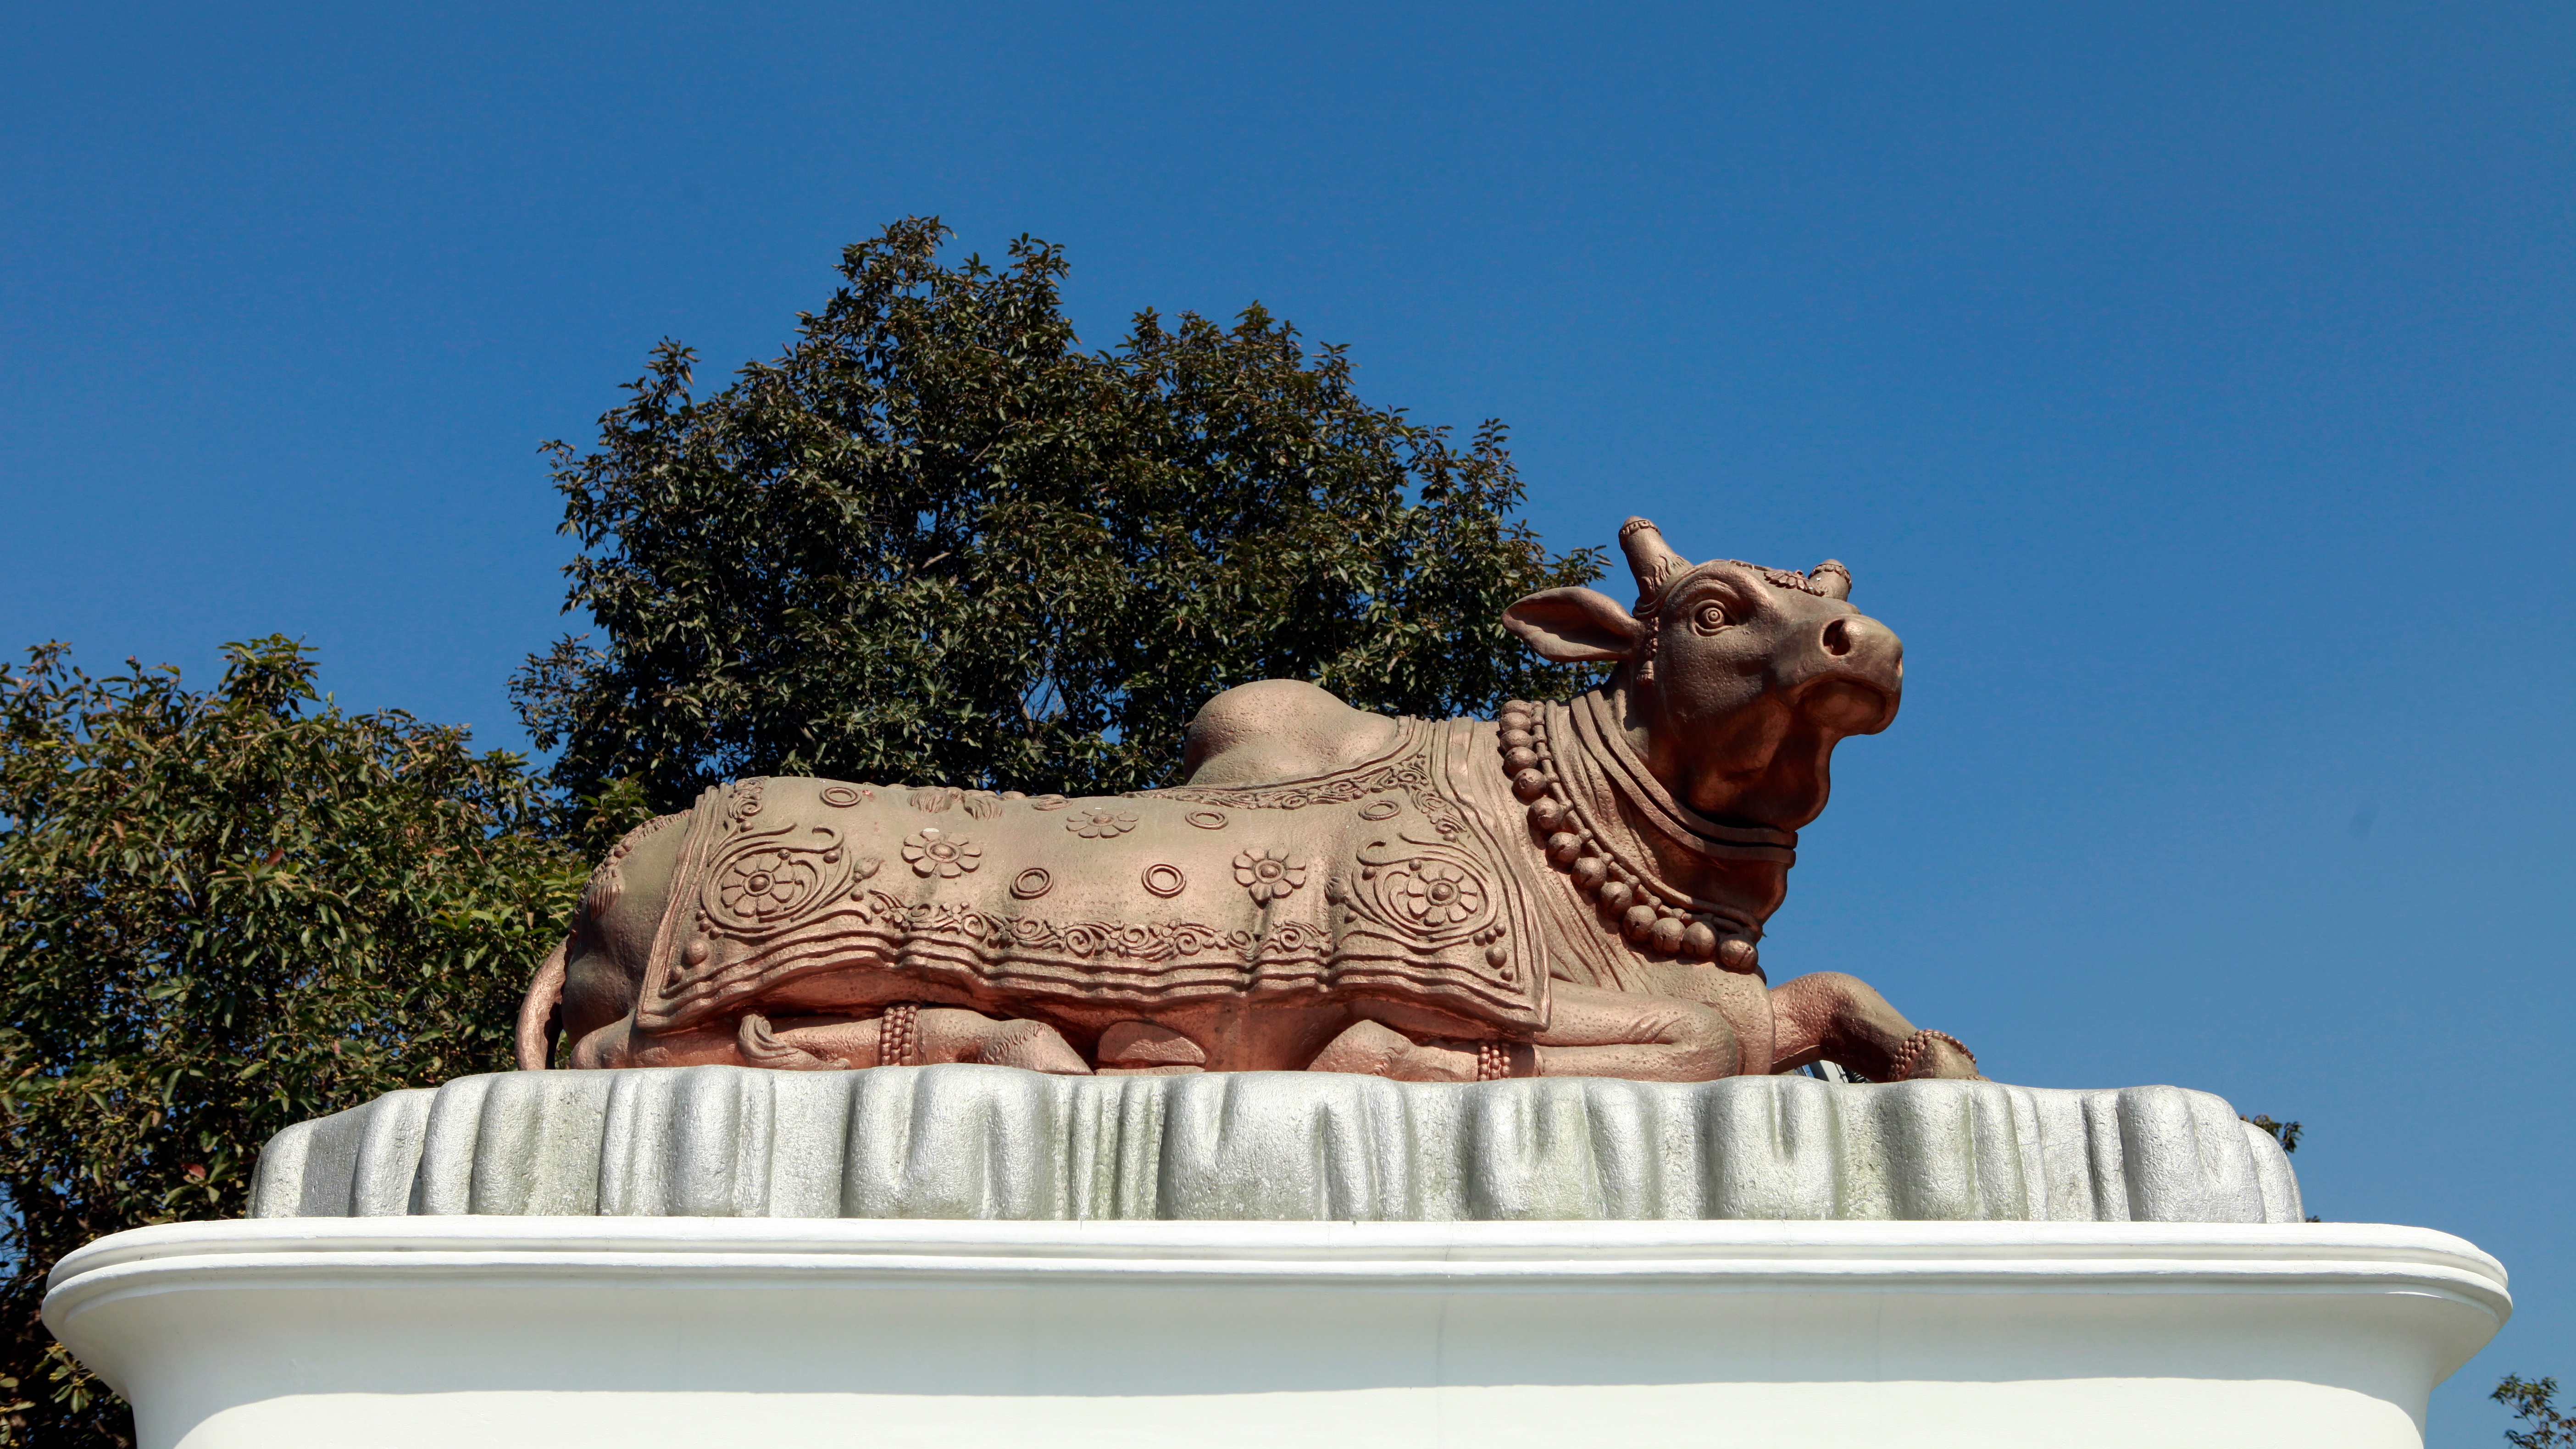
sand, monument, vacation, statue, sculpture, art, temple, carving